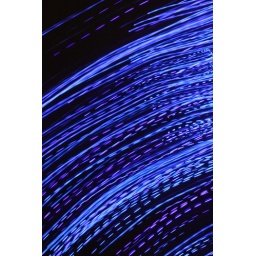
This is the Christmas tree outside the train station in Sheffield.